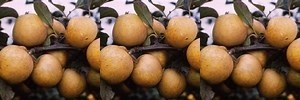
Label: apple